Special Actions Unit (Malaysia)

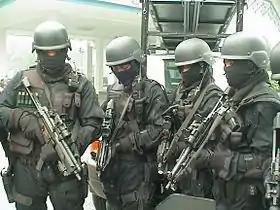

UTK was founded on 1 January 1975 by order of then Inspector-General of Police, Tun Hanif Omar. They were deployed on their first mission during the Japanese Red Army (Rōmaji: "Nihon Sekigun") hostage incident on 5 August 1975 where the terrorists held approximately 50 civilians including members of the US consulate and the Swedish "chargé d'affaires" as hostages within the AIA building housing several embassies in Kuala Lumpur, two years after the massacre of Israeli hostages in Munich, West Germany by the Palestinian Black September army group in 1973. The terrorists won the release of five imprisoned comrades and flew with them to Libya.